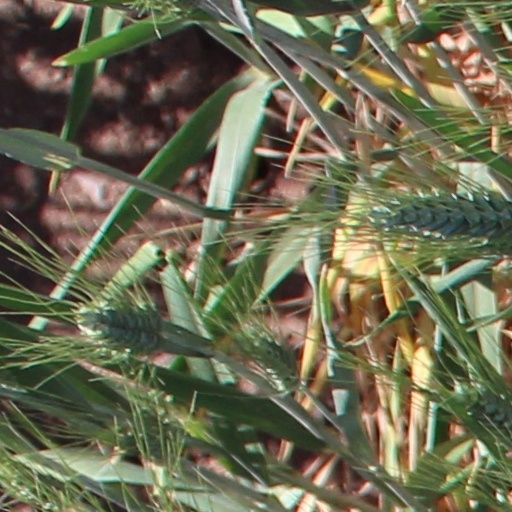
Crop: wheat